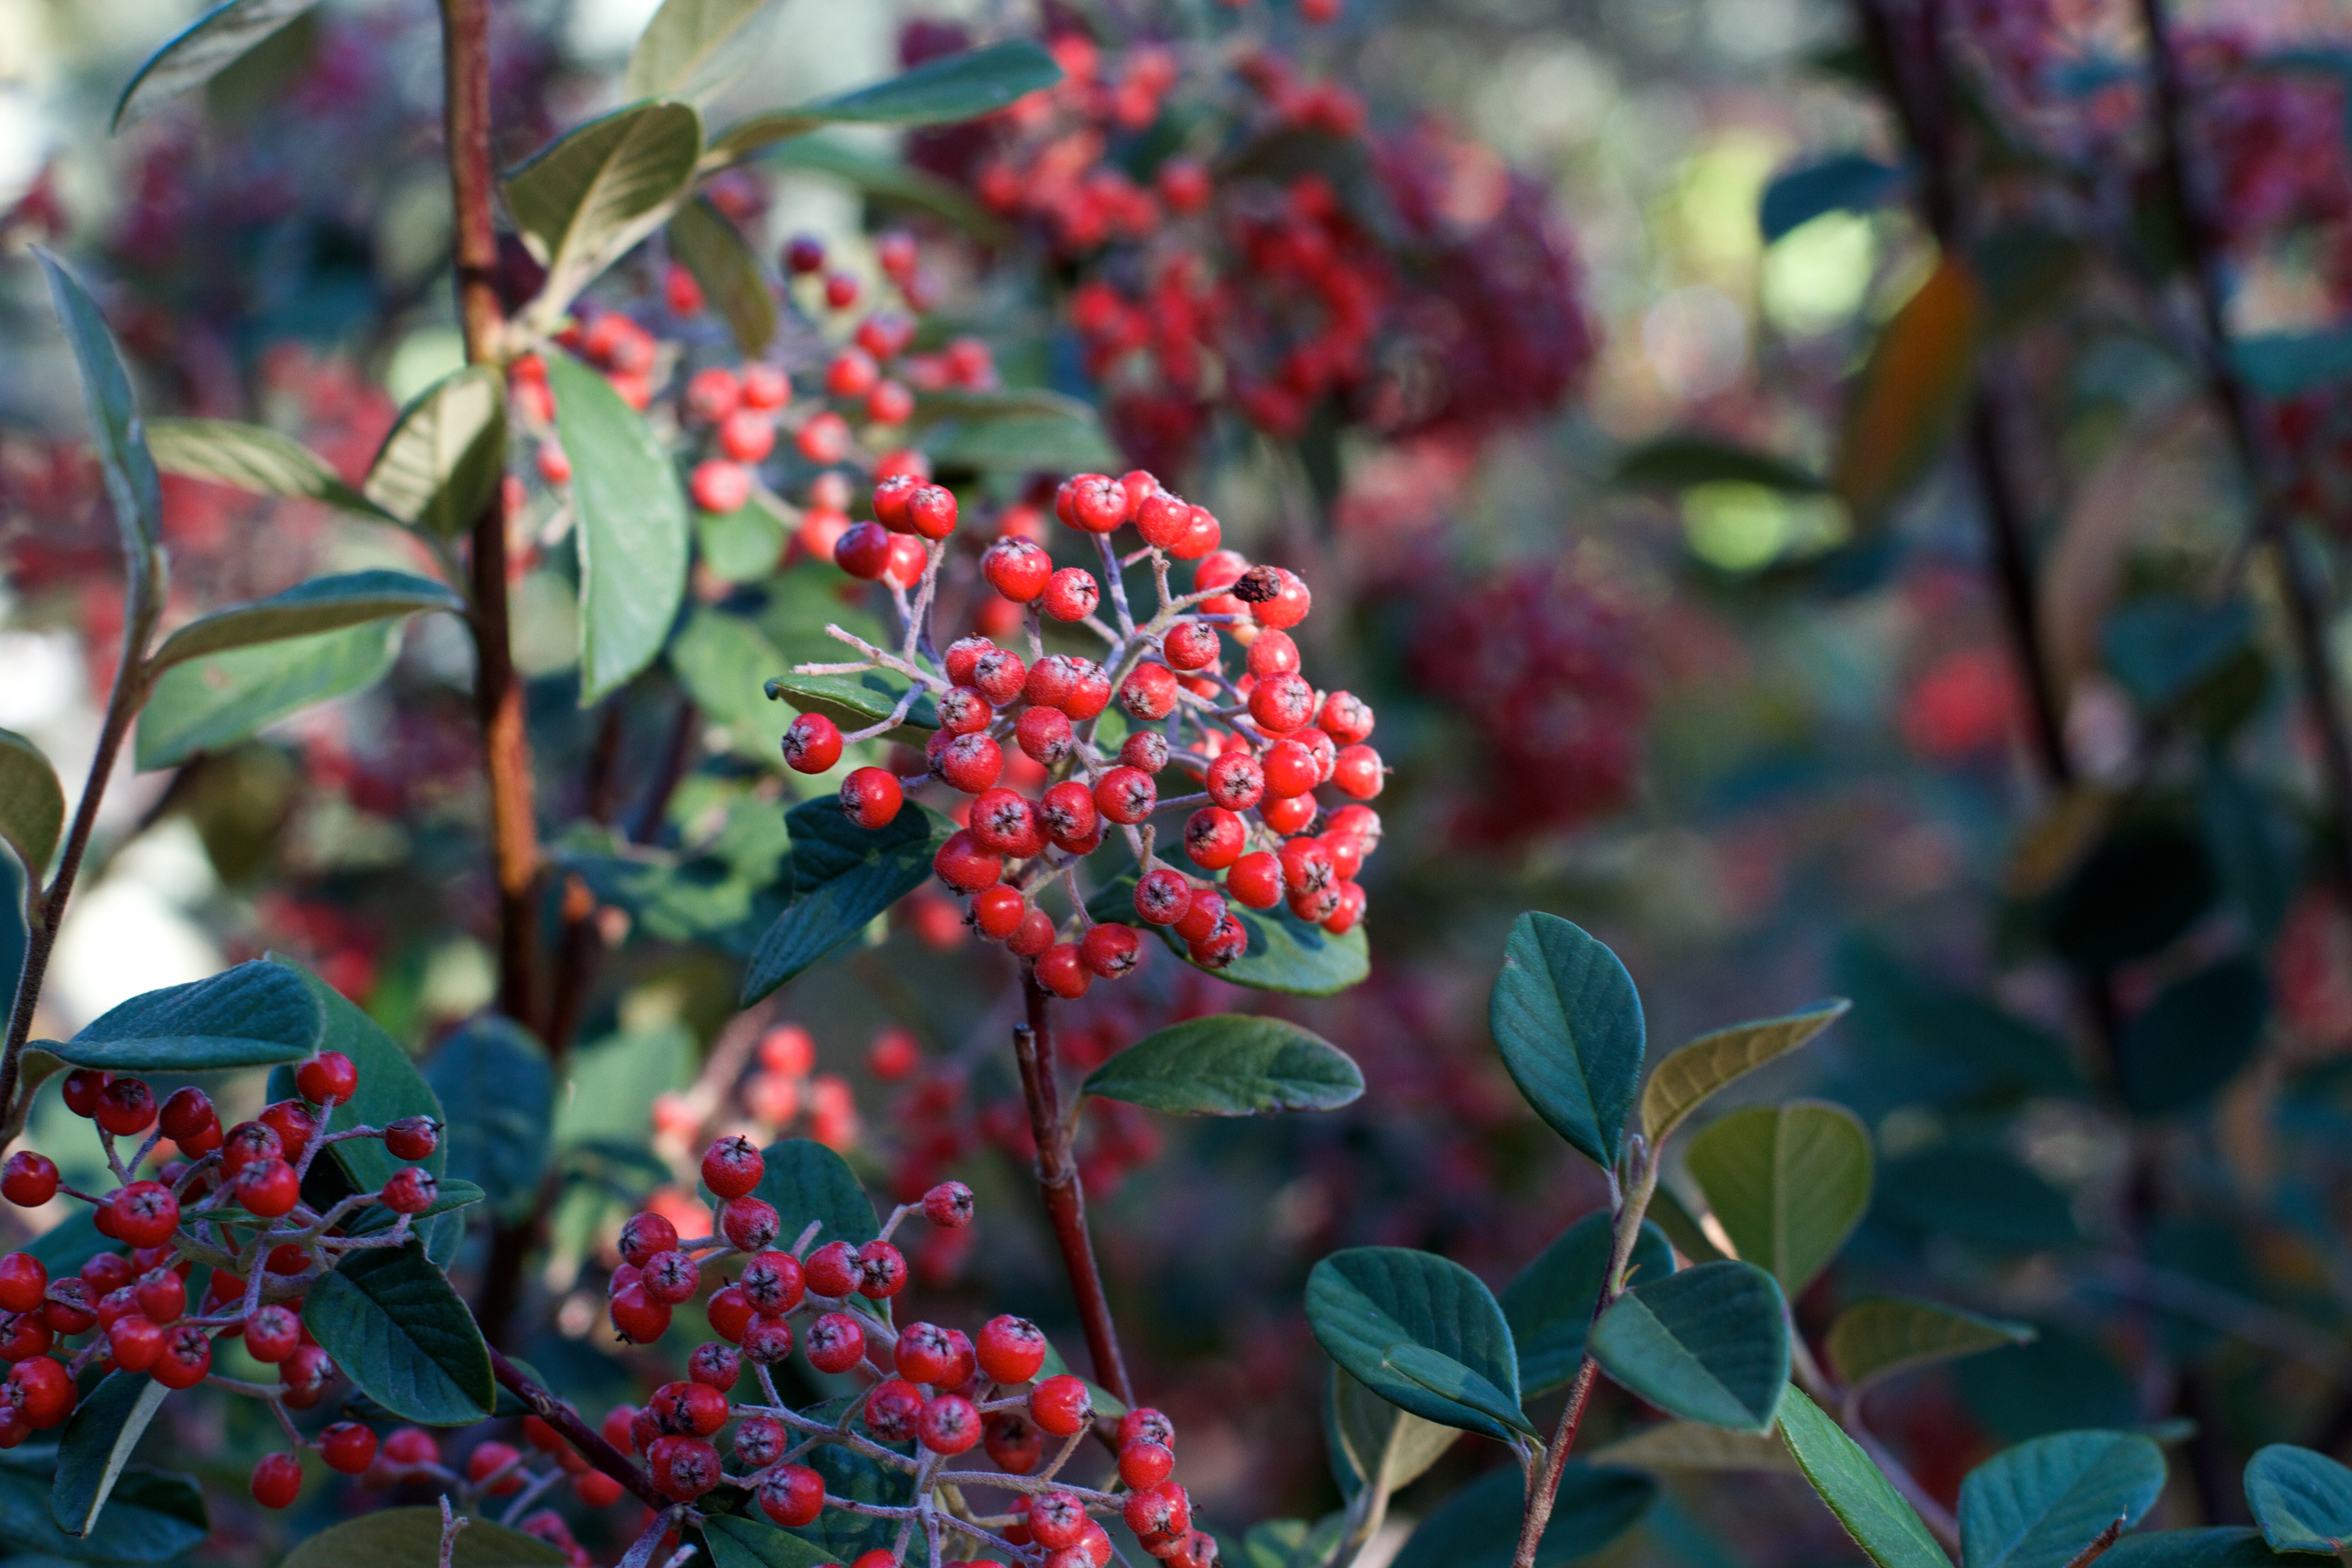
tree, nature, branch, blossom, plant, fruit, berry, leaf, flower, food, red, produce, evergreen, autumn, botany, flora, season, shrub, rowan, flowering plant, woody plant, land plant